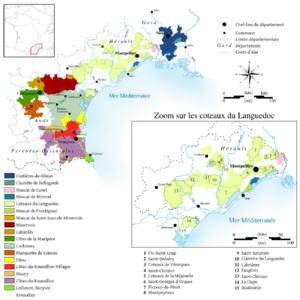
Les vignobles du Languedoc-Roussillon
Le languedoc est un vin d'appellation d'origine contrôlée produit en Languedoc-Roussillon, sur une grande partie des départements de l'Hérault, de l'Aude et des Pyrénées-Orientales, plus quelques communes du Gard.
Le saint-drézéry est un vin rouge français d'appellation d'origine contrôlée, produit sur la commune du même nom située au nord de Montpellier, à la limite entre l'Hérault et le Gard.